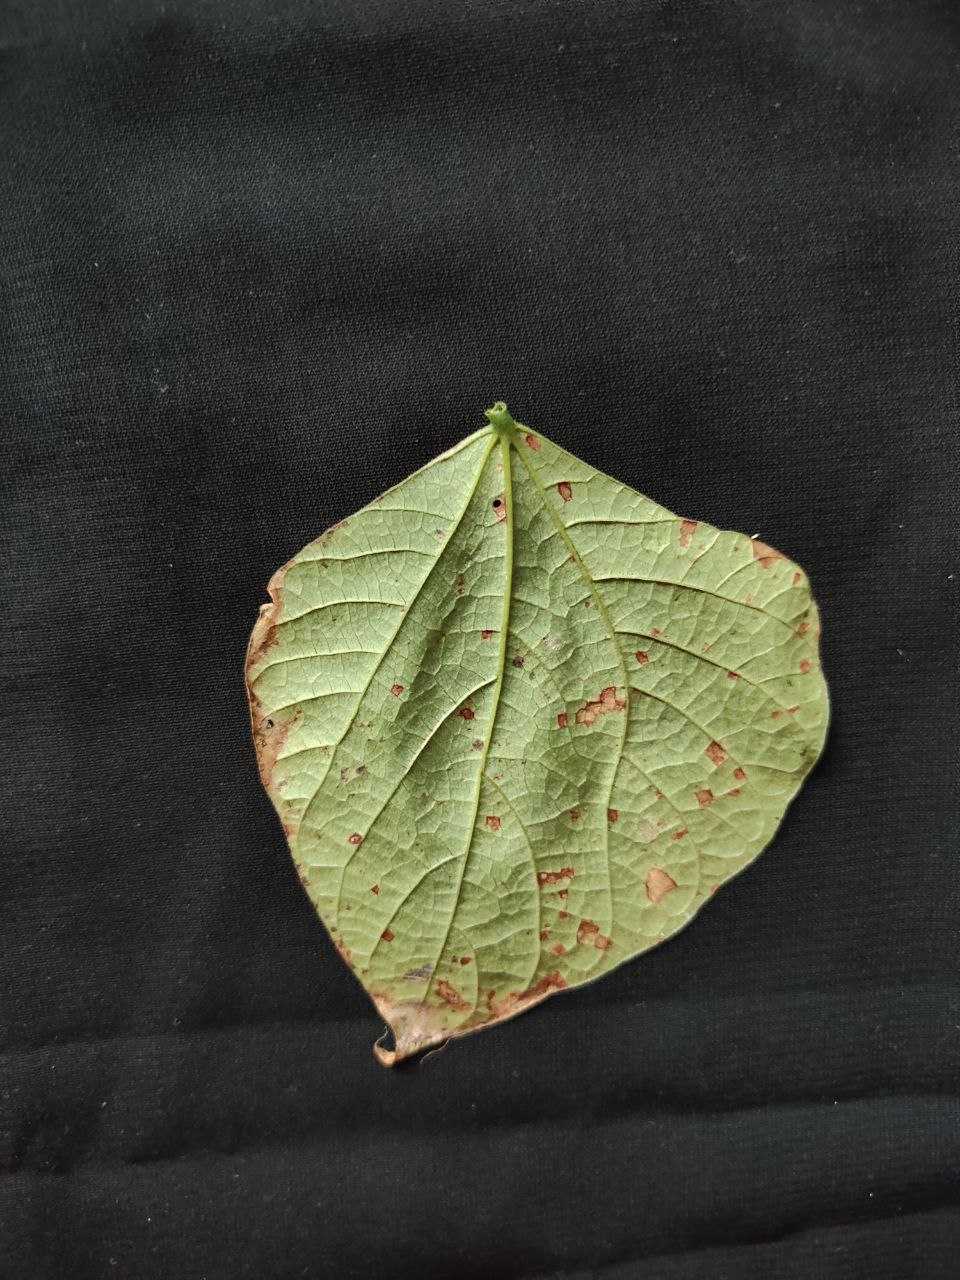
Crop: bean
Leaf condition: Rust